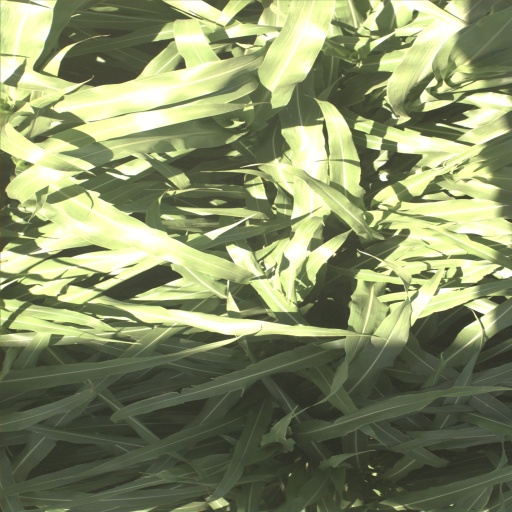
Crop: sorghum